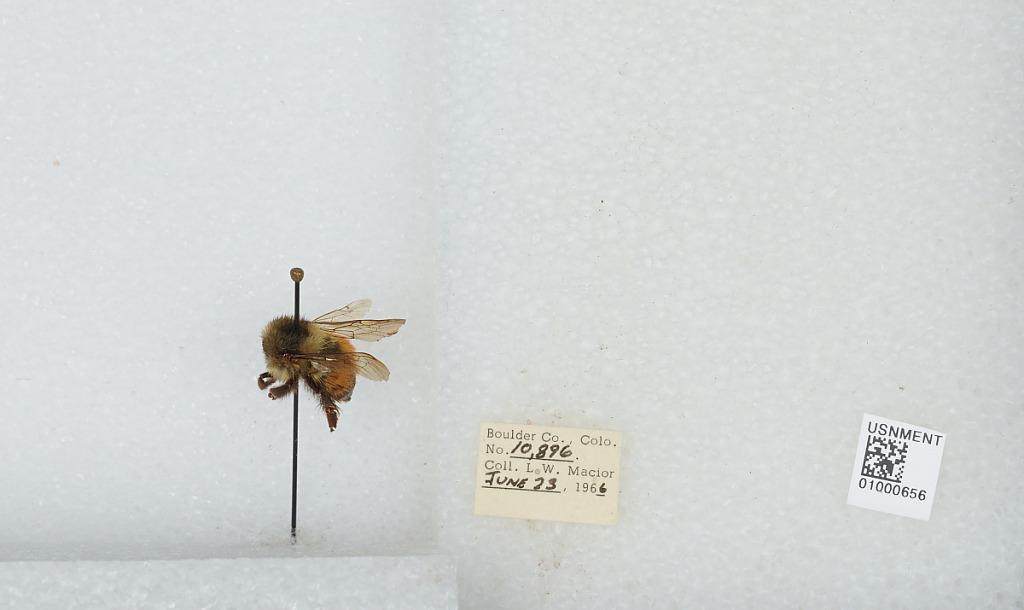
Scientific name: Bombus (Pyrobombus) melanopygus Nylander
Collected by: L. Macior
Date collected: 1966-6-23
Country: United States
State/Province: Colorado
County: Boulder
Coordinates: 40.015, -105.27